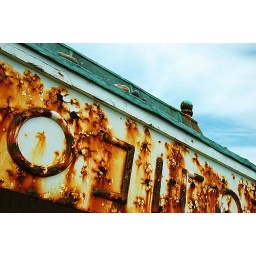
A rusty roof of a small building on the beach near Brighton Pier.